Israel at the 2016 Summer Olympics

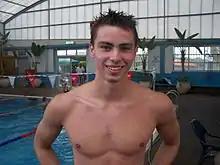
Yakov-Yan Toumarkin in the Israeli Championships for swimming in 2010

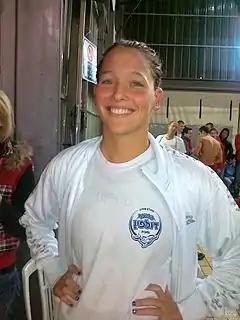
Keren Siebner after winning a gold medal in 50 m freestyle at Israel Swimming Championships (25-meter pool)

Seven athletes qualified in the swimming events - six in individual events and one (Keren Siebner) in the relay events. The qualifying standards are up to a maximum of 2 swimmers in each event at the Olympic Qualifying Time (OQT), and potentially 1 at the Olympic Selection Time (OST).